North & South (TV serial)

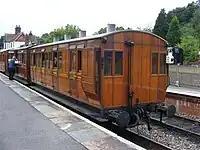
A Bluebell Railway carriage, similar to the one used on the final scene

Gaskell's fictional town of Milton, Darkshire, was loosely based on Manchester, but the producers decided to shoot many of the town scenes in Edinburgh, which maintains more of its visual and architectural heritage from the industrial Victorian era. Keighley in West Yorkshire became one of the main locations, the cotton mill's exteriors were filmed at Dalton Mill. The scenes inside the mill were shot at Helmshore Textile Museum in Rossendale and Queen Street Mill on the outskirts of Burnley, Lancashire. London was another main location, all the interior scenes were shot at the Ealing Studios in west London and the Great Exhibition scene was shot at Alexandra Palace in North London. Other locations were Selkirk, a town in the Scottish Borders, Burnley in Lancashire, and the Bluebell Railway in Sussex, where the final and the beginning scenes were shot. Additional railway sequences were filmed in Yorkshire, using carriages provided by the Vintage Carriages Trust.